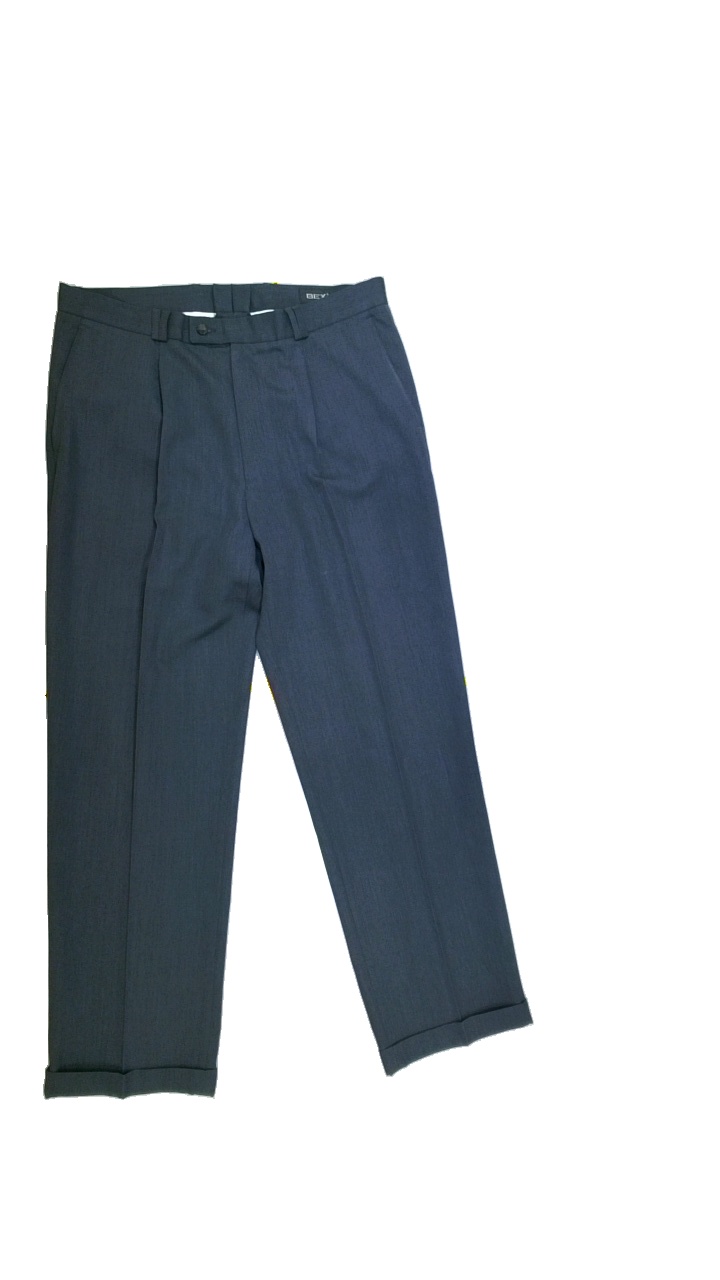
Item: Trousers (Men)
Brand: Marifa
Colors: Grey
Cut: Regular
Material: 55%polyester 45%wool
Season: Autumn
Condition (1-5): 4
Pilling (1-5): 5
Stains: Minor
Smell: Minor
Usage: Reuse
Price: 100-150